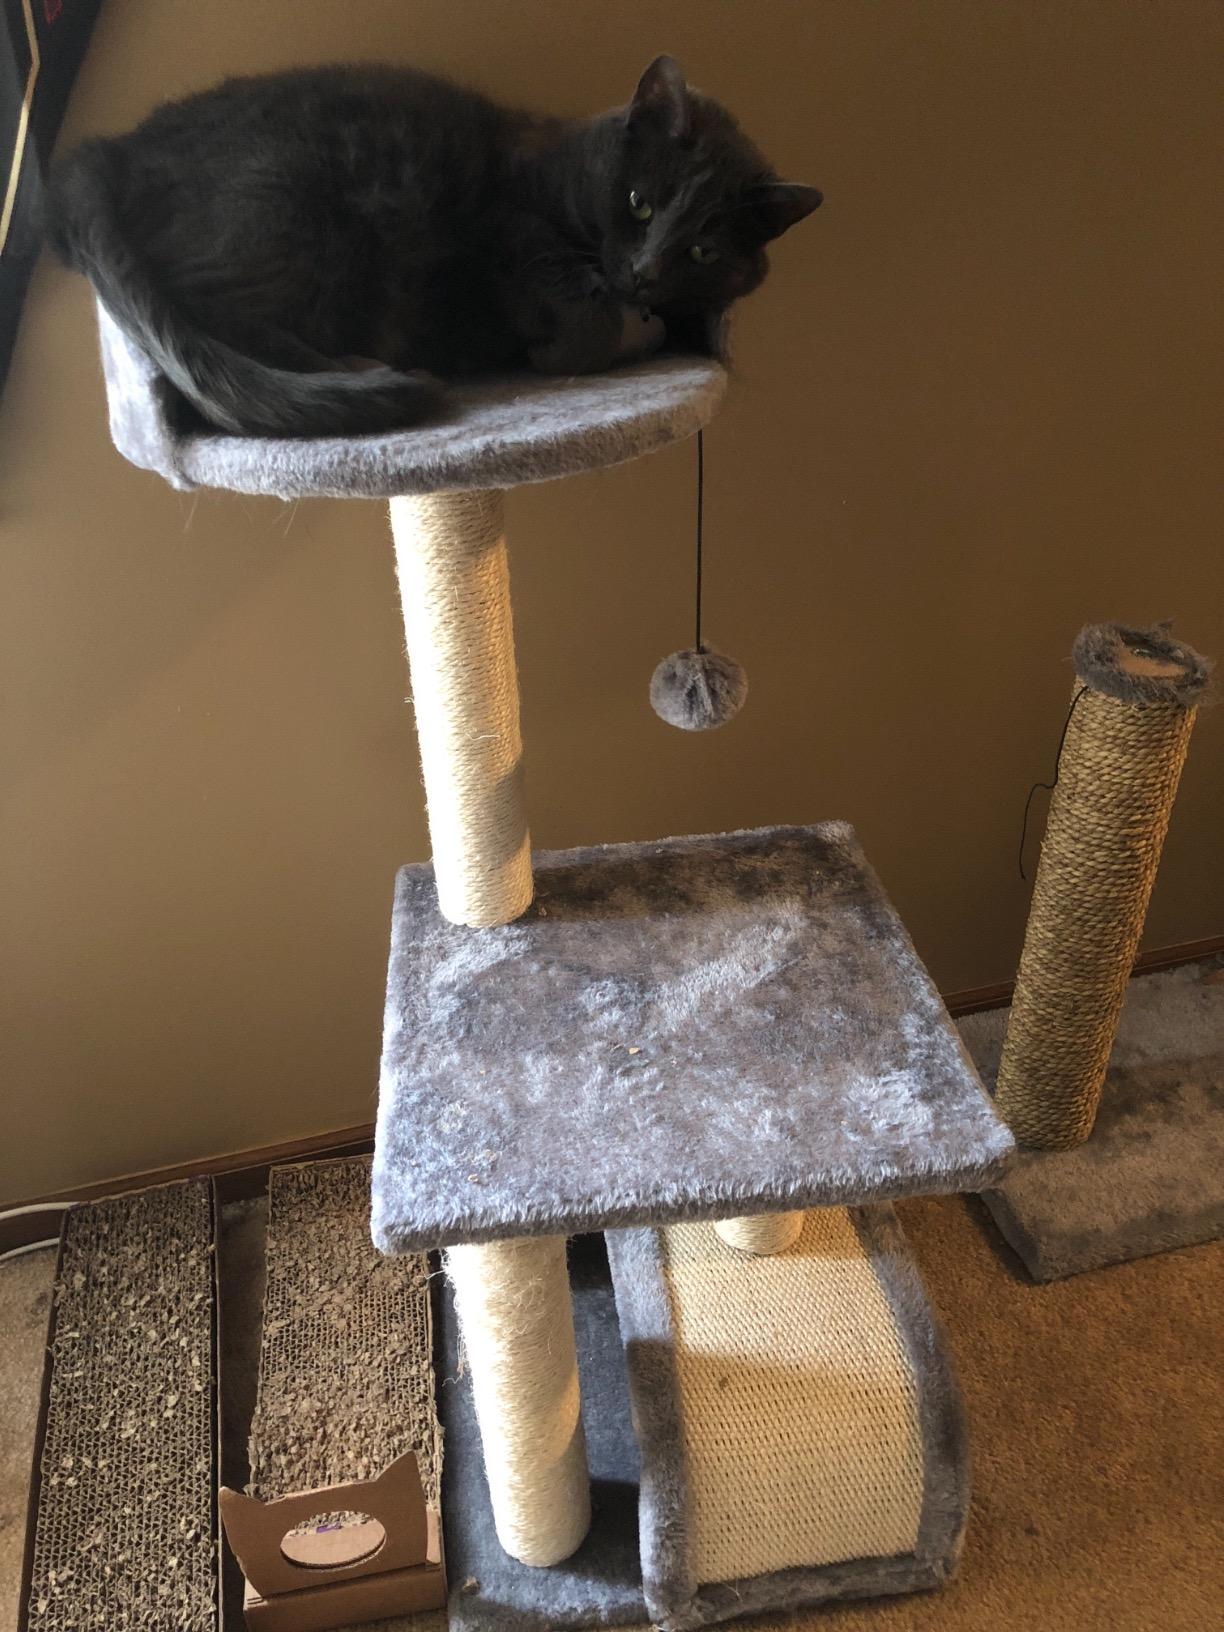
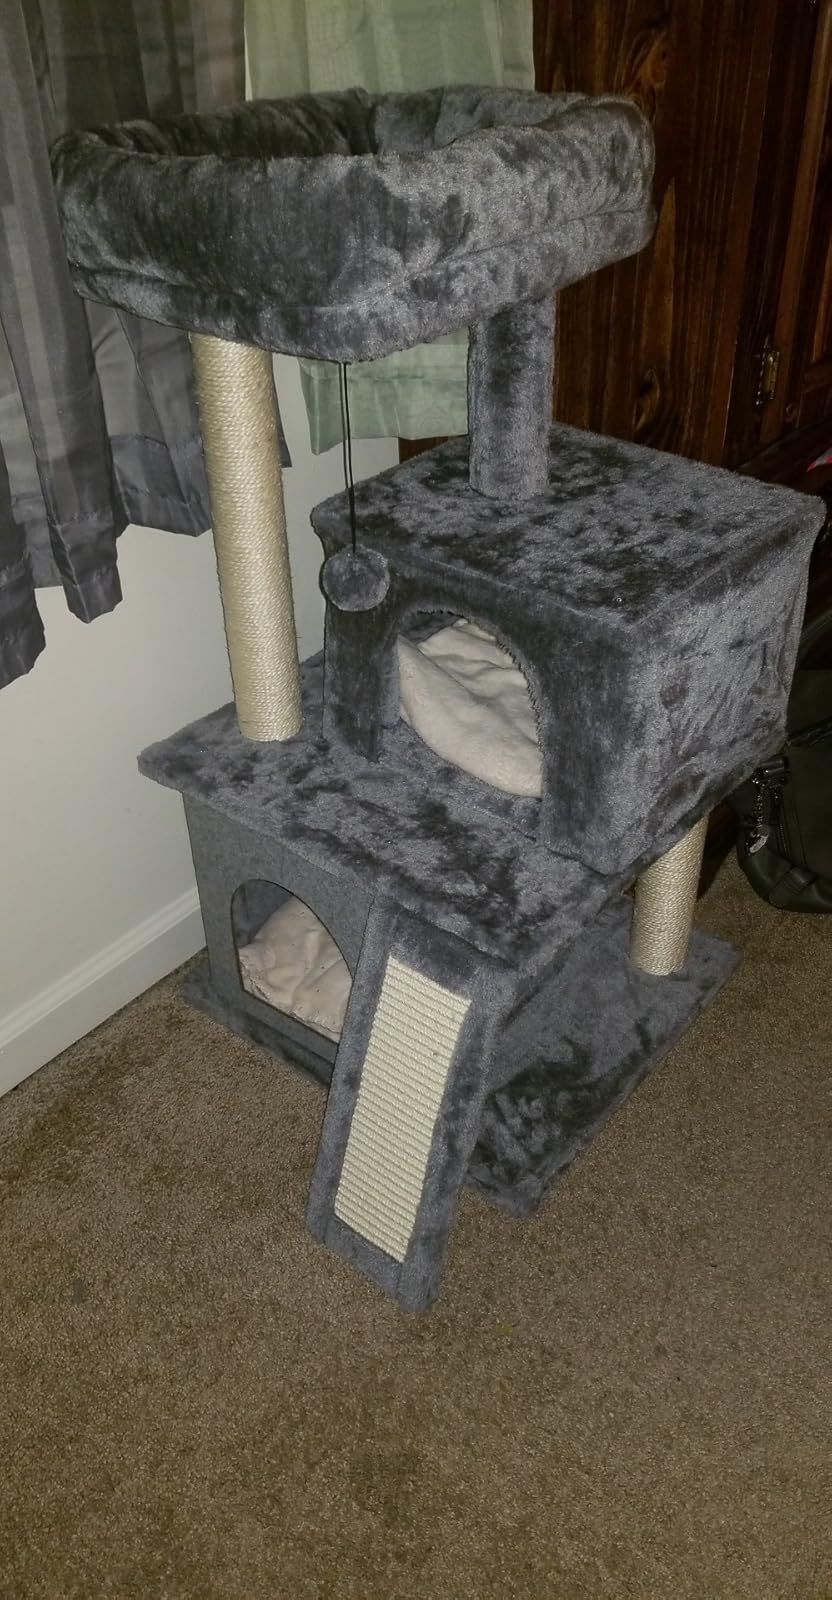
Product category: items_cat tree
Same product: no